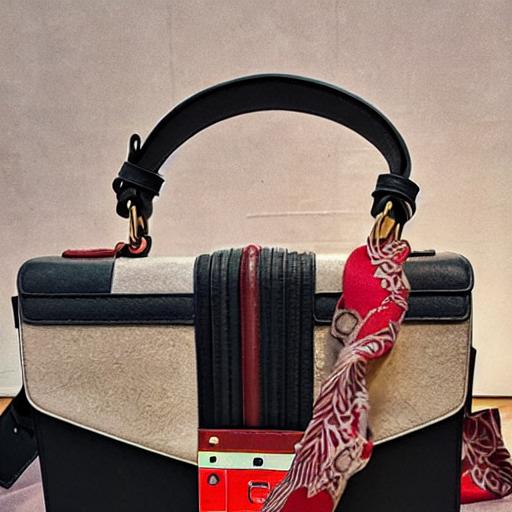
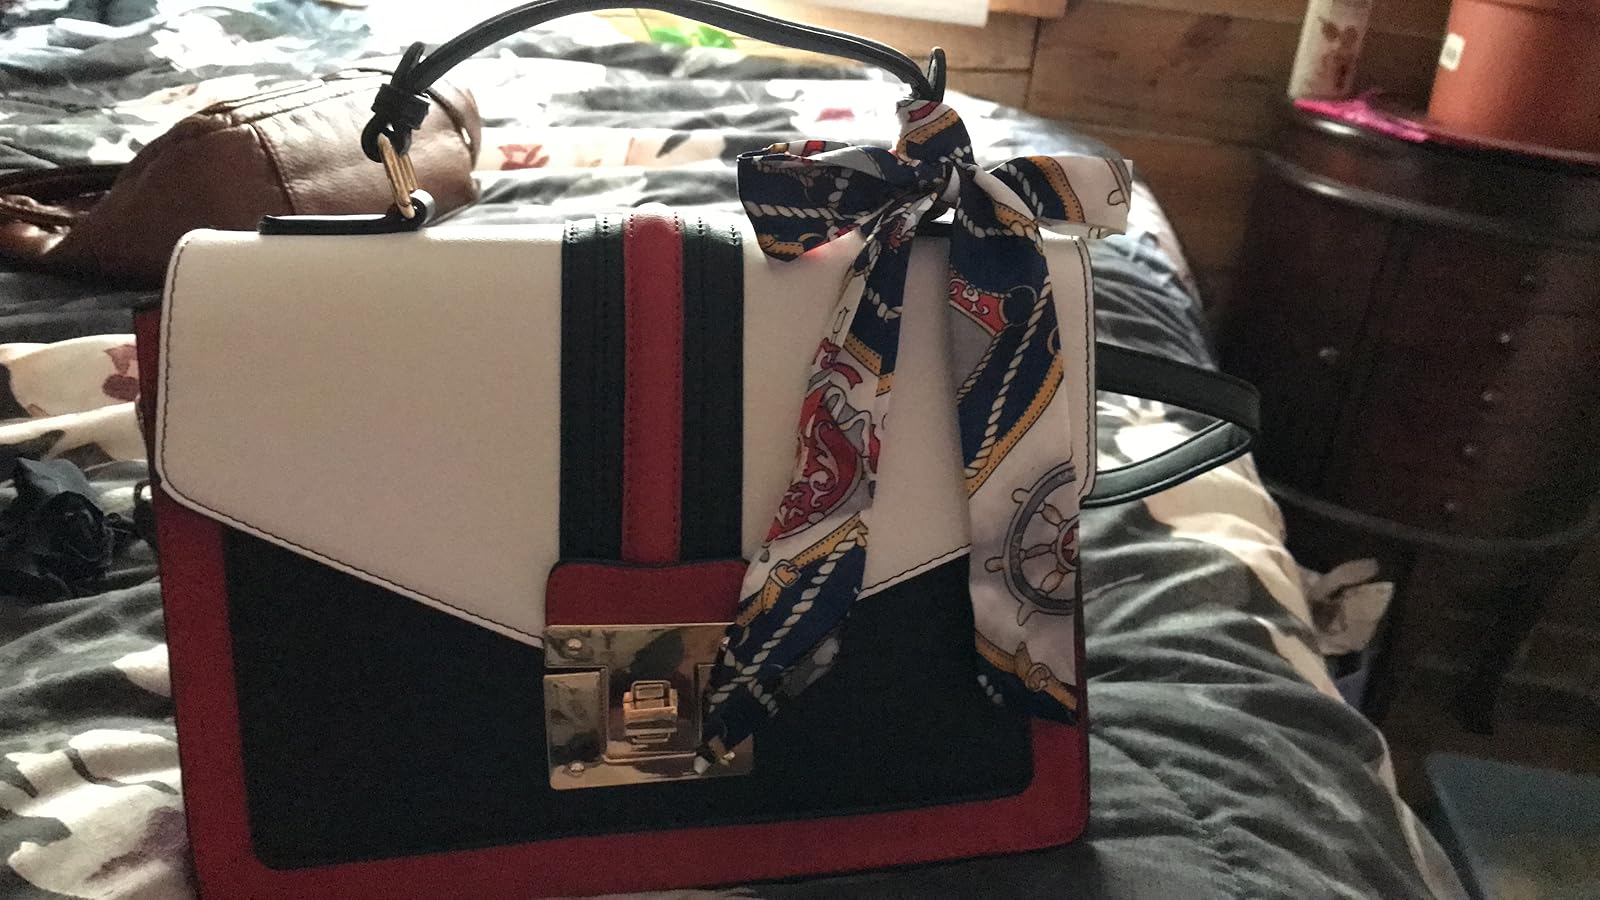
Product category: accessories_handbag
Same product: no